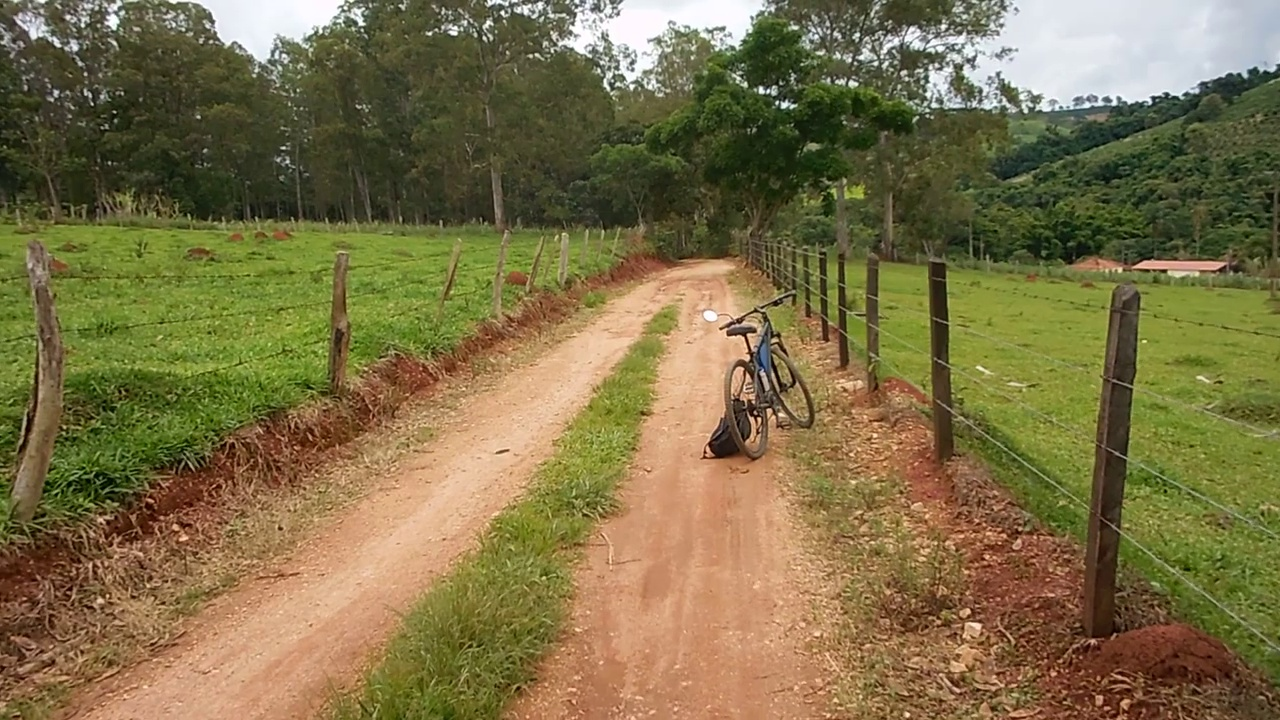
Fire: no
Smoke: no